Mercedes-Benz B-Class (W246)

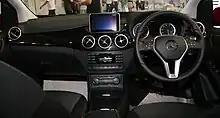
Interior

Safety features include seven to nine airbags, hill-start assist, driver drowsiness detection, tyre pressure monitoring, Pre-Safe system that will tighten seatbelts, and a system that will automatically close the windows and the sunroof if the systems detect an approaching accident. Other safety systems include anti-lock braking (ABS), electronic stability control (ESC), and brake assistant (BA).